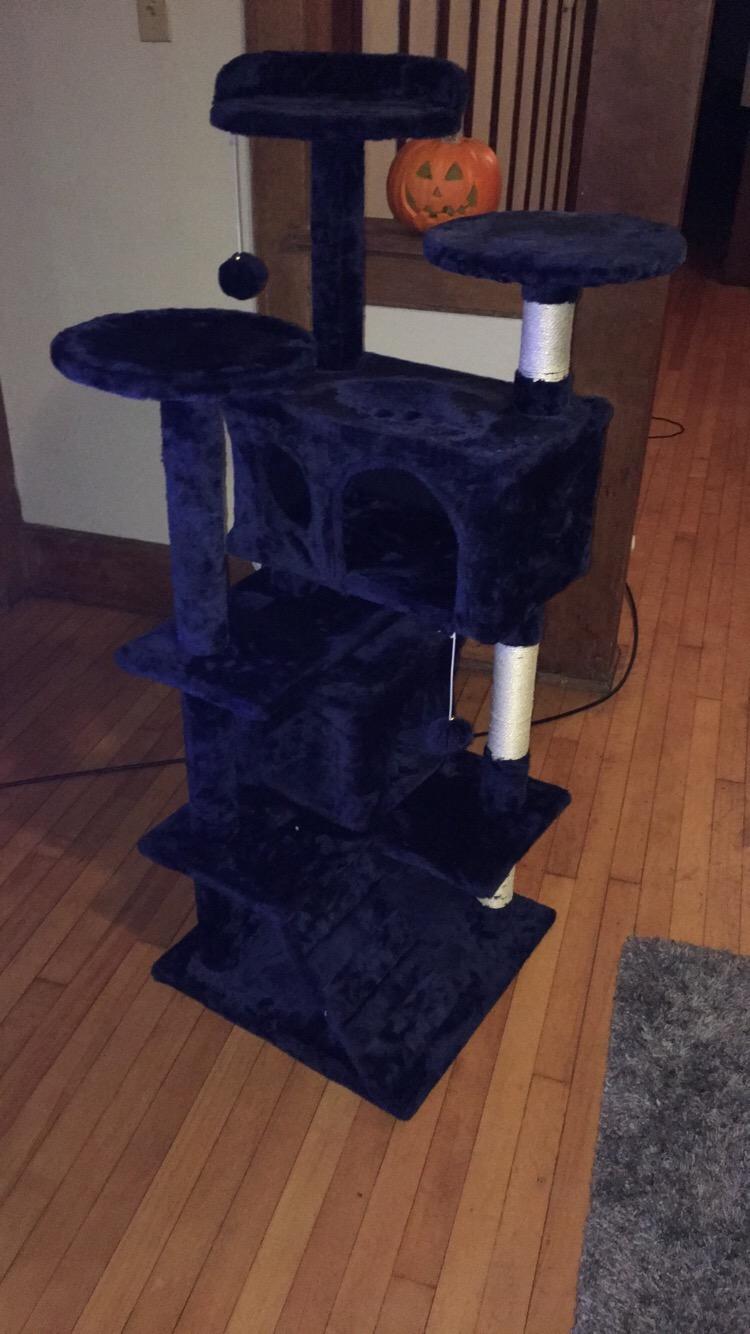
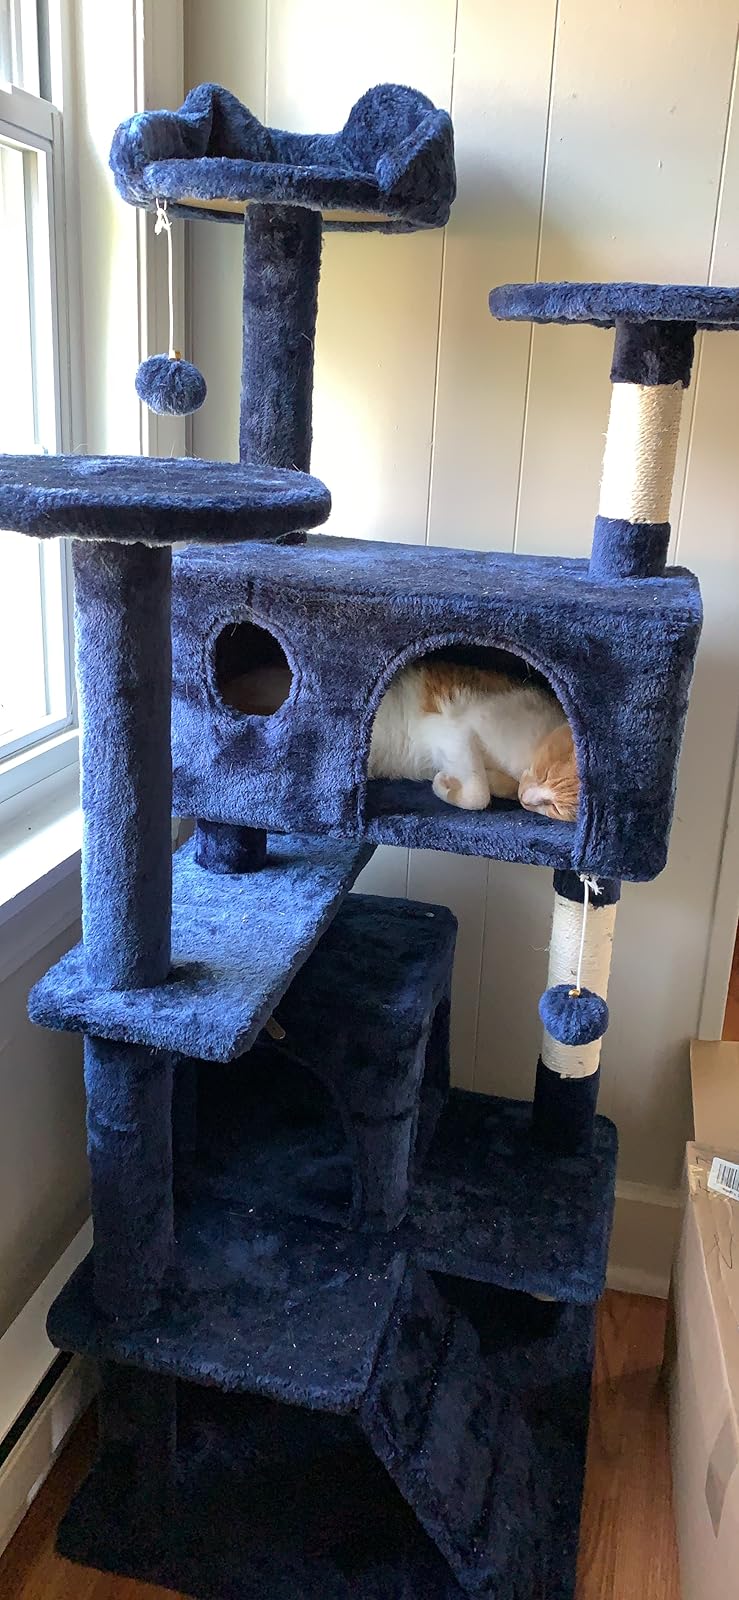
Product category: items_cat tree
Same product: yes